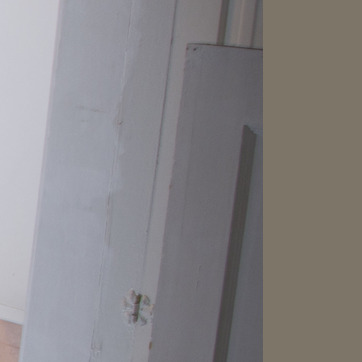
Material: painted